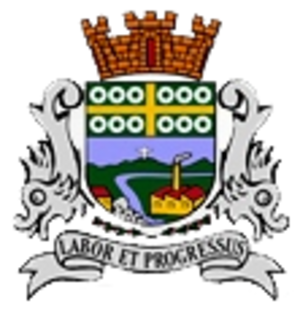
Pedreira est une municipalité brésilienne de l'État de São Paulo et la Microrégion de Campinas.